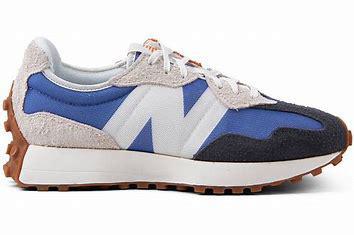
Brand: New
Model: Balance New Balance 327